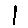
Label: 1